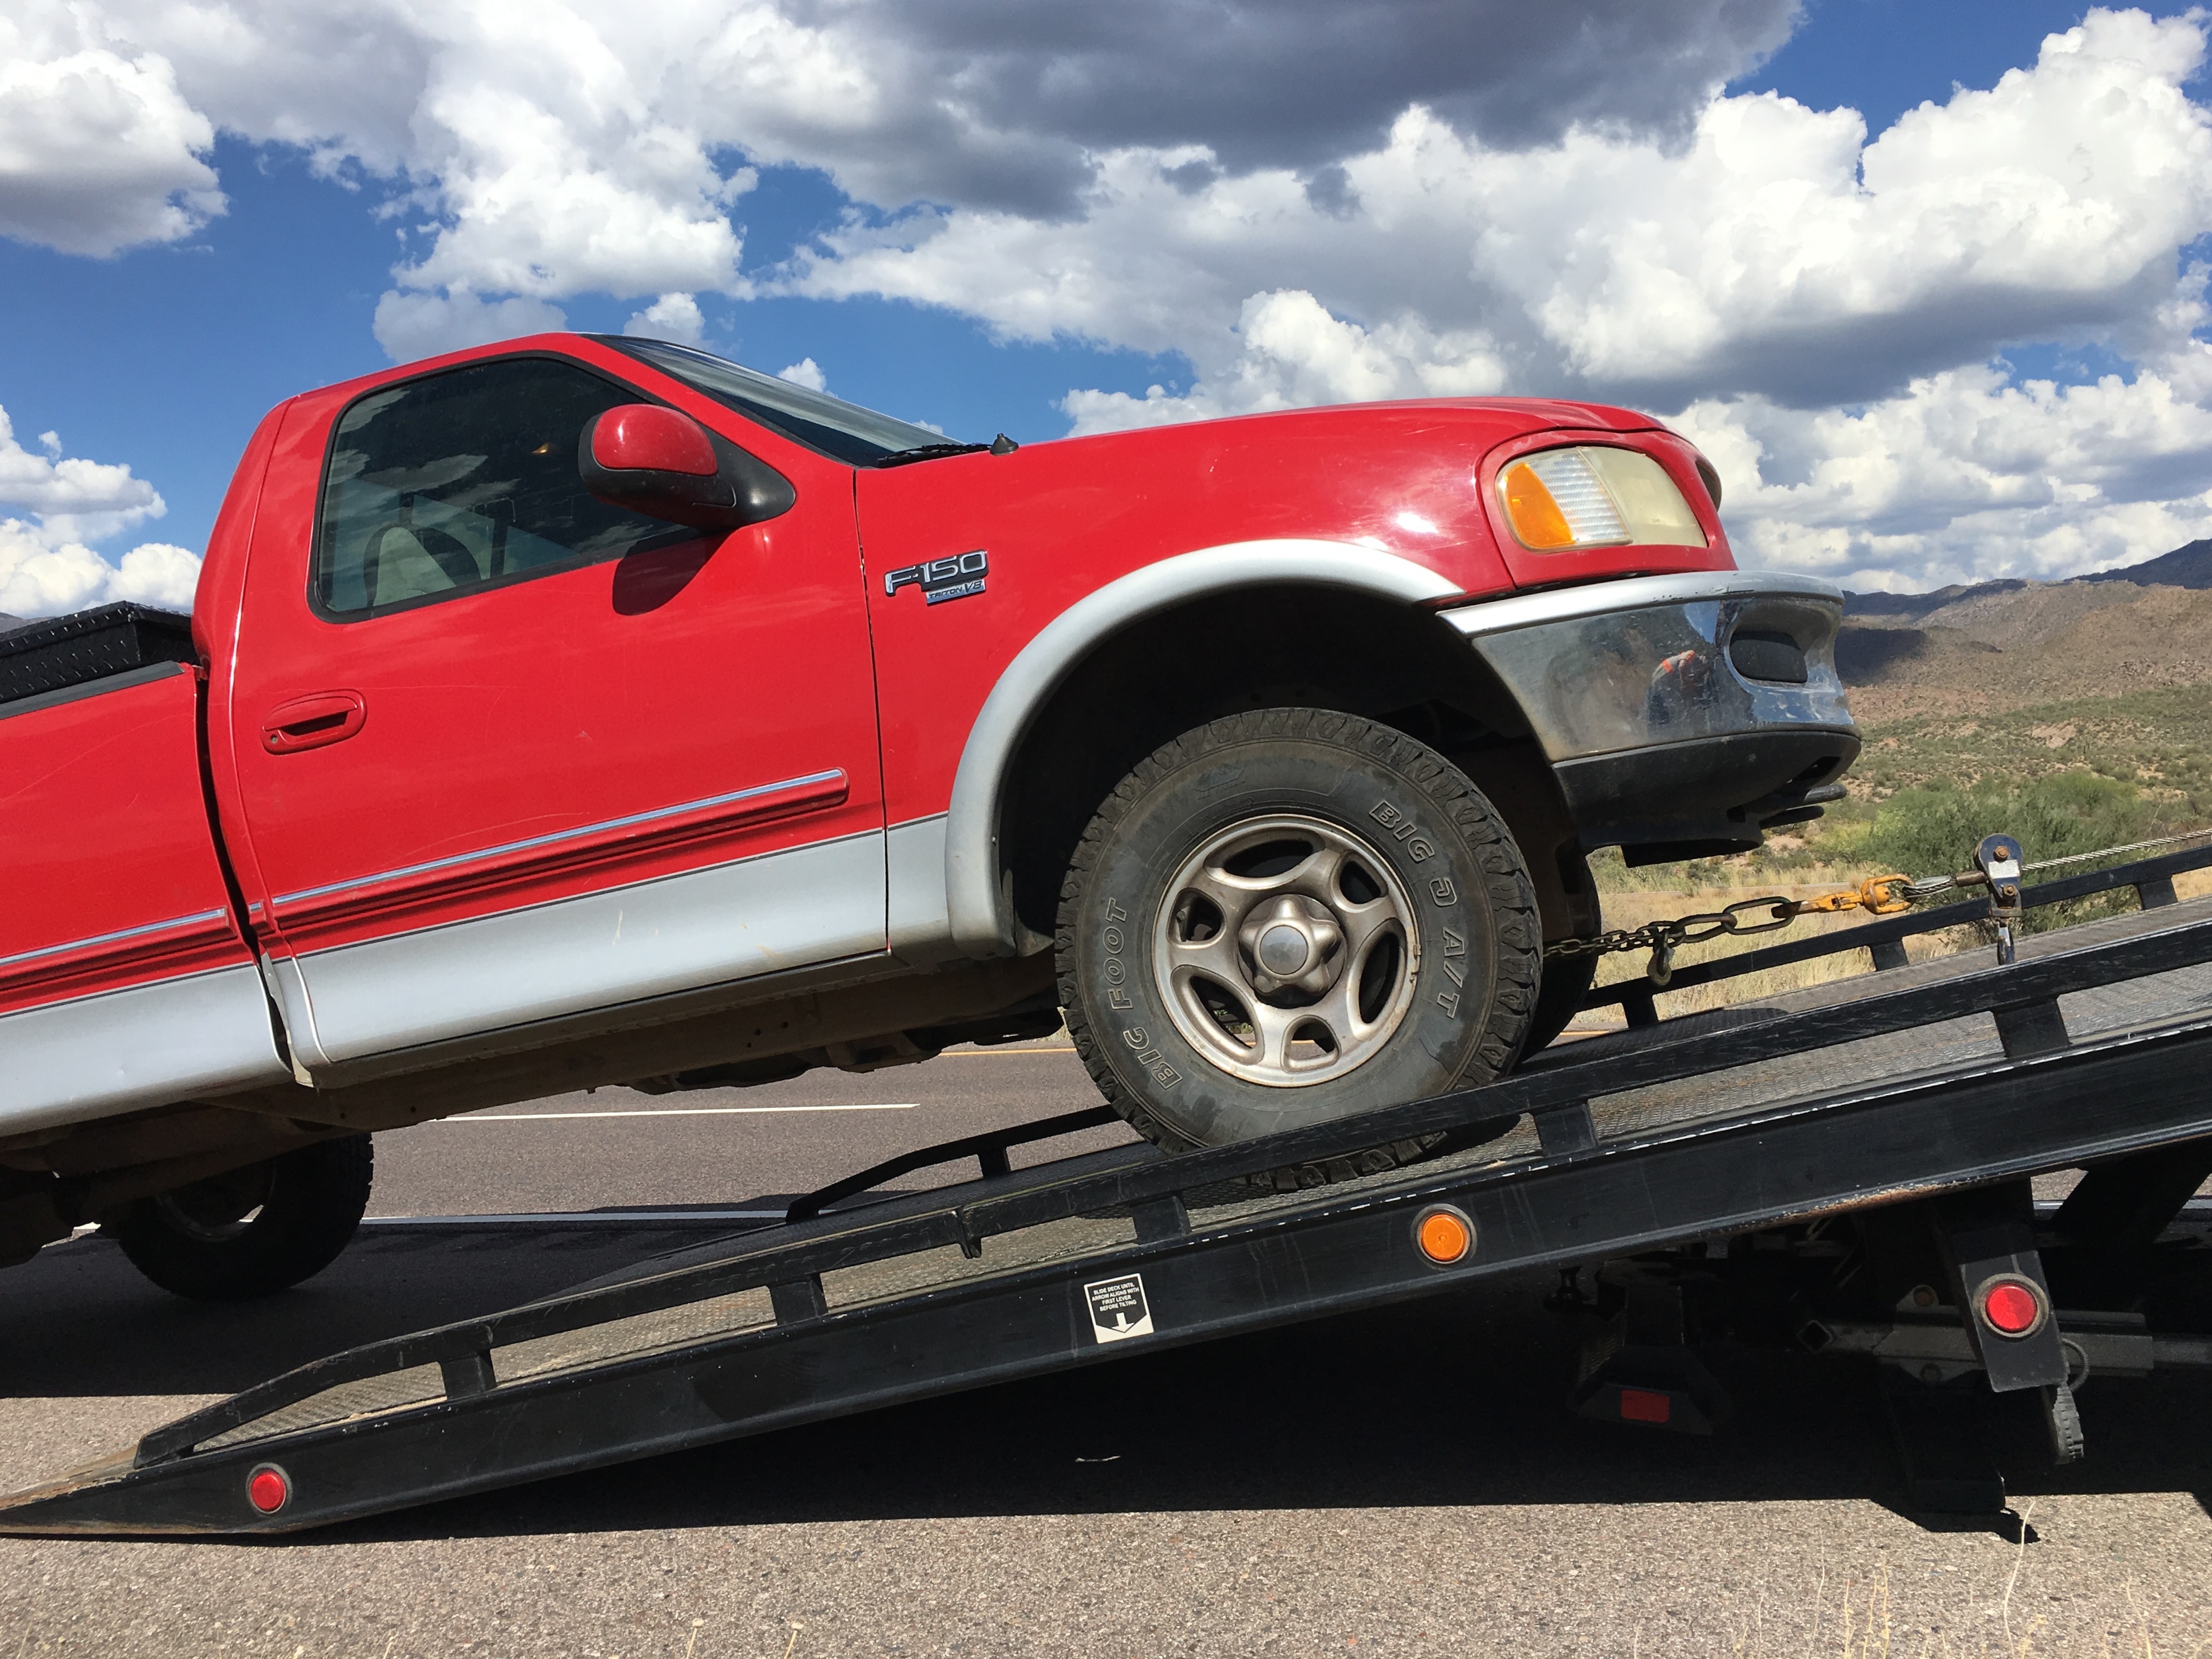
car, wheel, truck, vehicle, tire, bumper, ford, pickup truck, land vehicle, automobile make, automotive exterior, truck bed part